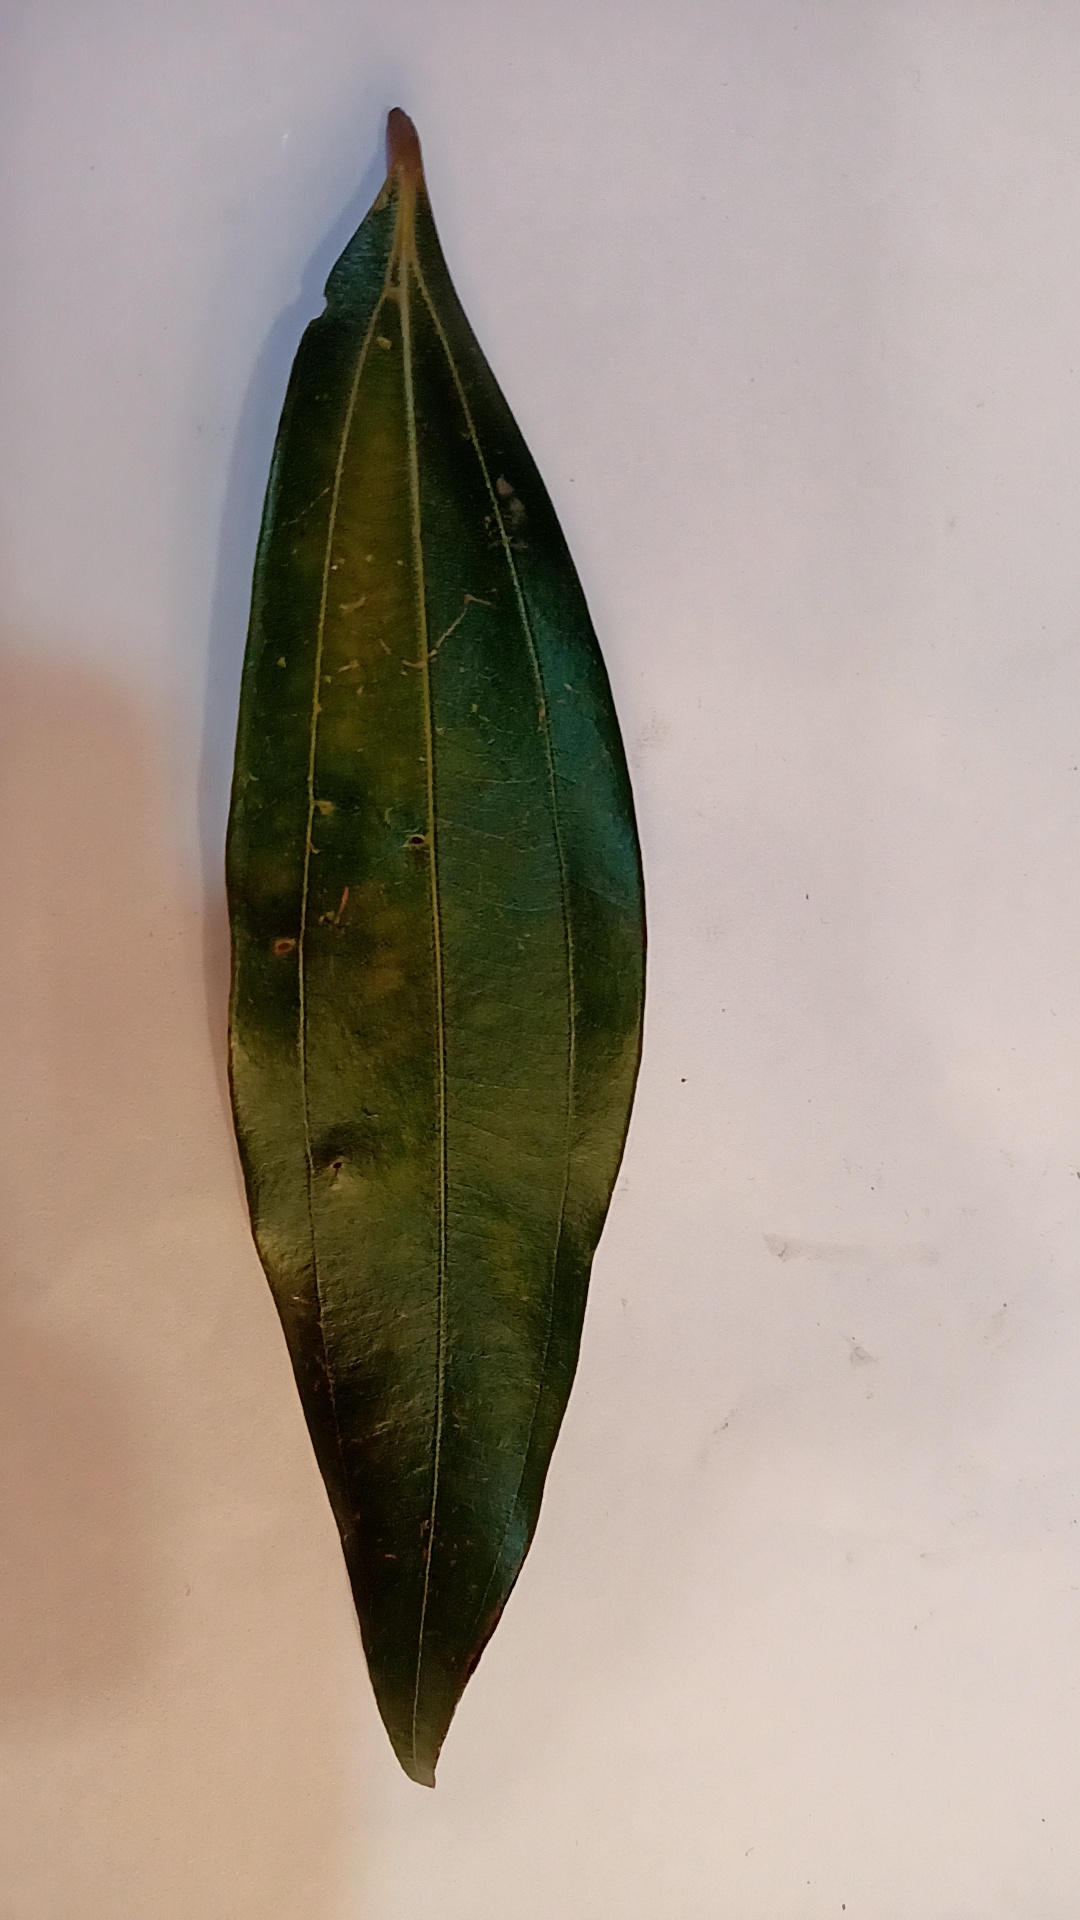
Label: Disease